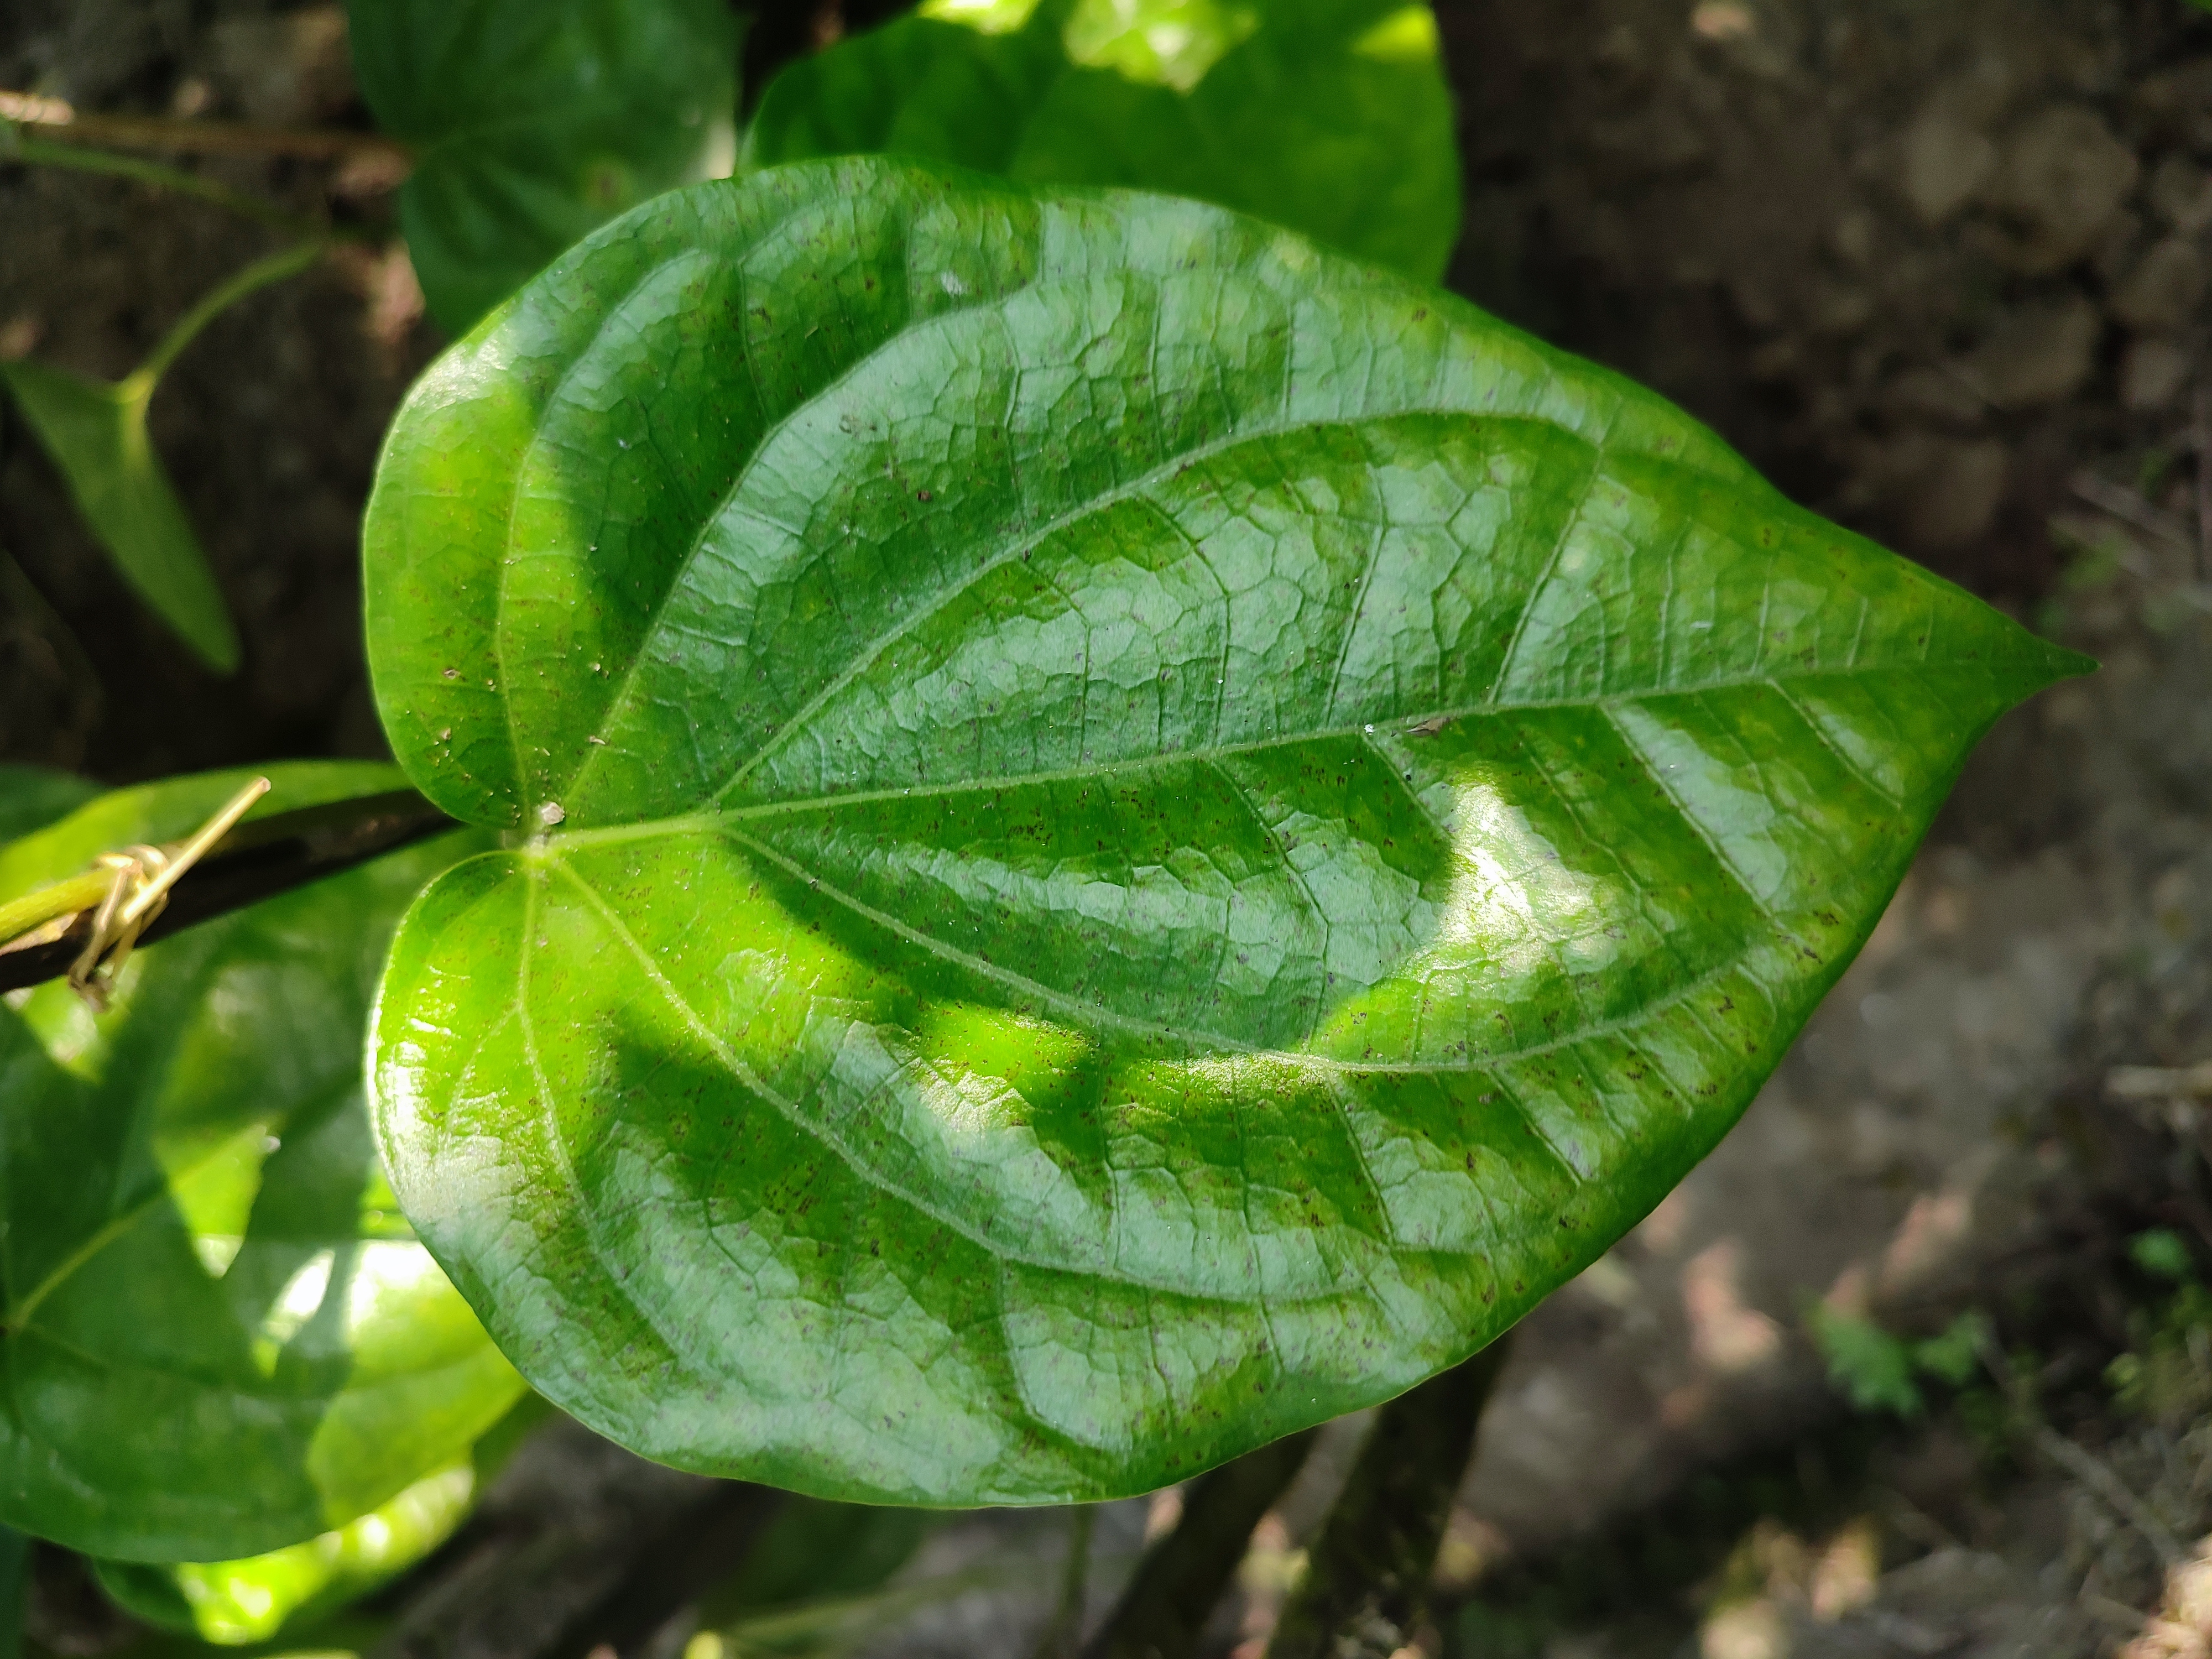
Label: Healthy_Leaf